Marko Marinović

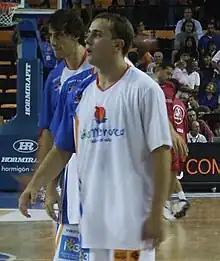
Marinović with Menorca in October 2007

Marko Marinović (born 15 March 1983) is a Serbian professional basketball coach and former player.